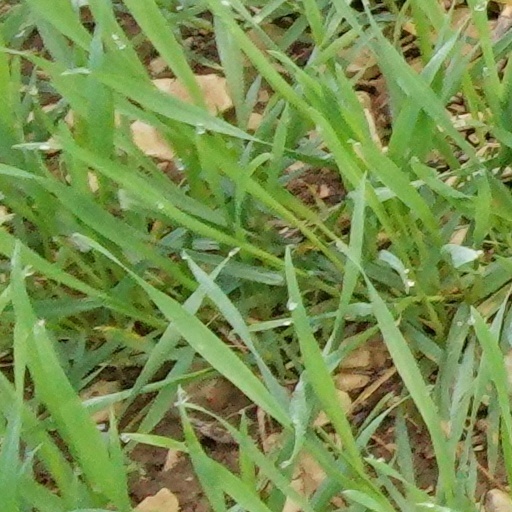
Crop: wheat